A Bolt from the Blue (film)

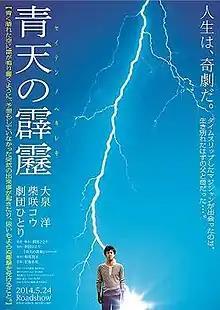
Poster

is a 2014 Japanese comedy-drama film directed by Hitori Gekidan.